Posey County Courthouse Square

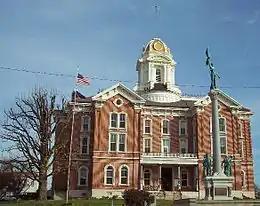
Posey County Courthouse, November 2007

Posey County Courthouse Square is a historic courthouse located at Mount Vernon, Posey County, Indiana. The courthouse was built between 1874 and 1876, and is a red brick building consisting of a central rectangular mass flanked by two projecting gabled pavilions. It predominantly reflects the Italianate style of architecture with arched windows and brackets. It has Second Empire influences in the segmental pediments and mansard roof of the lantern that tops the domed roof. Also on the property is the contributing Posey County Soldier's and Sailor's Monument (1908).